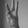
ASL letter: W